Dennis Dixon

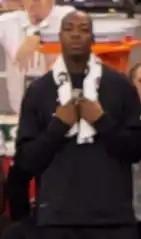
Dixon on sideline during Super Bowl XLVII.

On September 2, 2012, the Baltimore Ravens signed Dixon to their practice squad. He was cut from the squad November 7, 2012, and was re-signed to the practice squad again on November 13, 2012. He was the practice squad quarterback when the Ravens won Super Bowl XLVII and earned a ring.